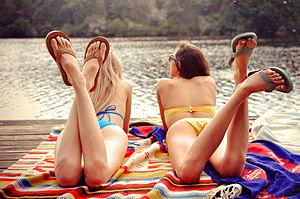
La tong, tongo ou nu-pied, aussi appelée gougoune au Québec ou simplement sandale, slache en Belgique francophone mais plus particulièrement à Bruxelles, ou encore savate ou claquette dans la France d'outre-mer, est une chaussure formée d’une semelle sur laquelle sont fixées deux brides en Y dont la lanière verticale, fixée sur la semelle, sépare le gros orteil du reste des orteils du pied. Cette caractéristique distingue les tongs de ce qui en France métropolitaine et autres régions francophones est appelé des « claquettes », le mot utilisé dans certaines îles ou archipels francophones, comme la Nouvelle-Calédonie, pour désigner les tongs.